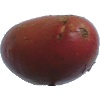
Label: Potato Red Washed 1